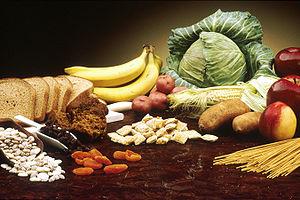
Les fibres alimentaires sont les parties d'un aliment d'origine végétale, constituées de mélanges complexes de glucides provenant de la paroi cellulaire ou du cytoplasme des cellules végétales, et qui ne peuvent pas être complètement décomposées par les enzymes digestives humaines.